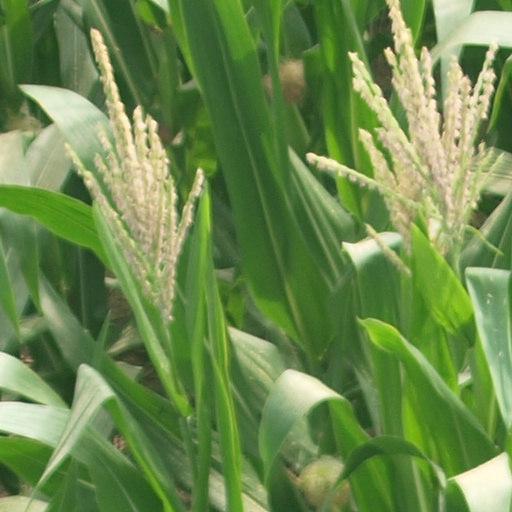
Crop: maize; corn